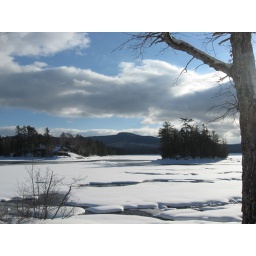
this is lake moxie in mid December, really like the shadow of the island with bald mountain in the back